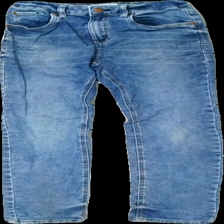
View: front
Type: Jeans
Category: Children
Brand: Lindex
Colors: Blue
Material: 100% bomull
Pattern: Logo print
Cut: Tight
Size: 152
Season: All
Stains: Major
Damage: smutsigt
Damage location: bottom center
Damage 2: smutsigt
Damage 2 location: middle center
Damage 3: smutsigt
Damage 3 location: bottom center
Price range: <50
Recommended usage: Export
Description: jeans